Qayyumabad

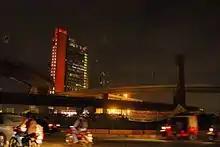
Qayyumabad Bridge

Qayyumabad is a suburb of Korangi Town in Karachi, Sindh, Pakistan. Confined within 109 acres, Qayyumabad is one of the most densely populated and polluted residential areas of Karachi. It is home to more than 70,000 people — including Pakhtun, Punjabi, Sindhi, Baloch and Urdu-speaking ethnicities, as well as Christians and scheduled caste Hindus. A report by Dawn suggests that DHA has illegally grabbed 53 acres belonging to Qayyumabad.